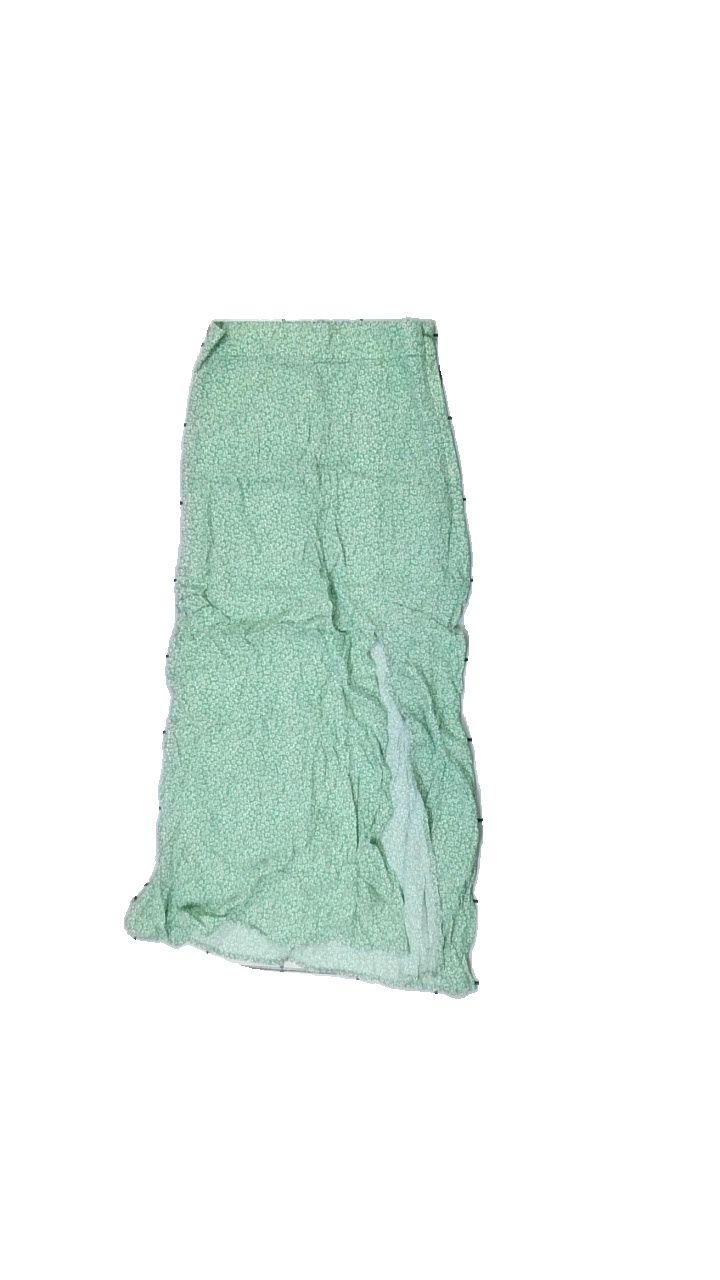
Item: Skirt (Ladies)
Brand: H&m
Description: Green skirt with floral print and a slit
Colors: Green, Black, White
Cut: Regular
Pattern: Floral print
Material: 100% Viscose
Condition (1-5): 5
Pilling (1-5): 5
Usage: Reuse
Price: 50-100